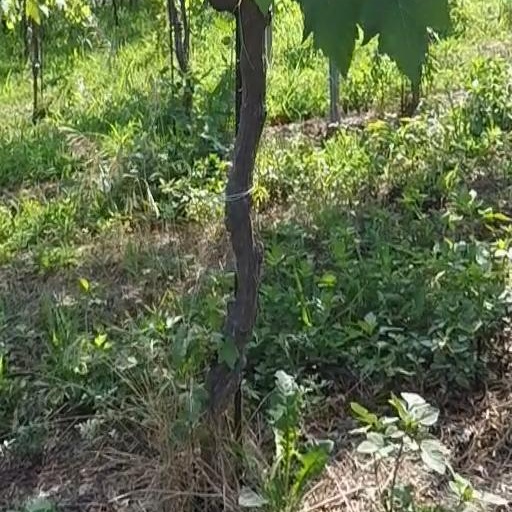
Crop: grape